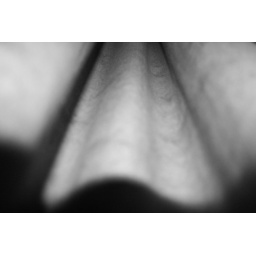
tried to make something out of the curtain in the bedroom